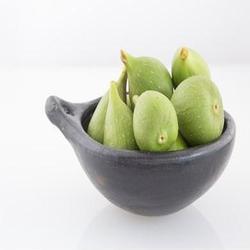
Label: Fig